Formula One drivers from Brazil

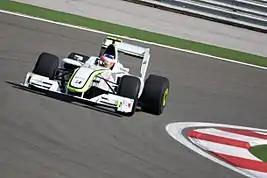
Barrichello driving for Brawn GP at the 2009 Turkish Grand Prix

Nelson Piquet won three titles in a career that spanned 14 seasons. He made his Formula One debut in 1978 as a privateer before securing a drive with Brabham. He spent the next seven seasons with the team, winning the Drivers' Championship in 1981 and 1983 before moving to Williams in 1986. Piquet had battles with teammate Nigel Mansell both on and off track. Piquet publicly called Mansell "an uneducated blockhead", with Mansell retorting that "Piquet is just a vile man". In their first year together Piquet was convinced that Williams were favouring the British driver and their distracting personal feud helped Alain Prost to the title. The following year Piquet got the upper hand and, though he had half as many wins as Mansell, his consistency saw him through to his third title. Piquet moved to Lotus for two seasons before finishing his F1 career with Benetton with whom he achieved three victories. After his retirement Piquet developed a successful satellite navigation company which helped him finance the careers of his sons, Nelson Piquet Jr. and Pedro Piquet.